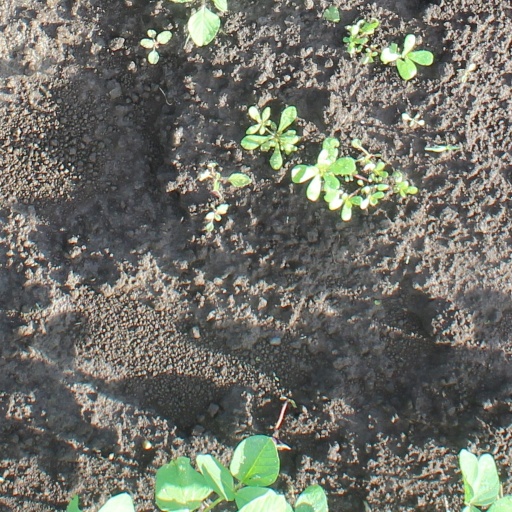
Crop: soybean